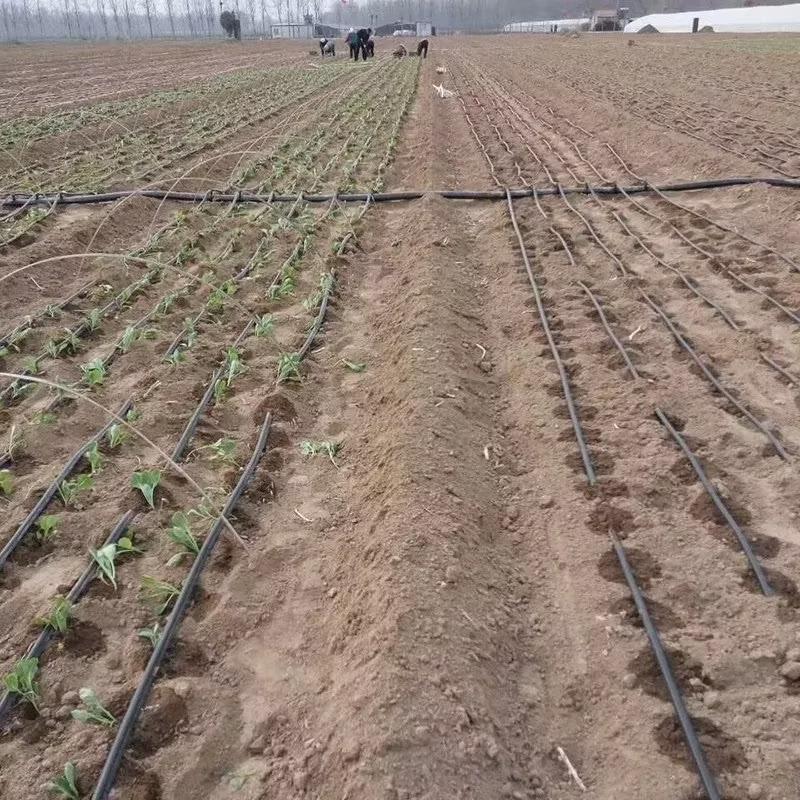
Hili ni shamba kubwa lililo limwa, ambapo mimea michanga imepandwa katika mistari mirefu iliyopangwa vizuri. Inaonekana kua ni shamba lililotumia mfumo wa umwagiliaji wa matone kwani kuna mapambo meusi madogo yanaonekana yakitembea kando ya mistari ya mimea.